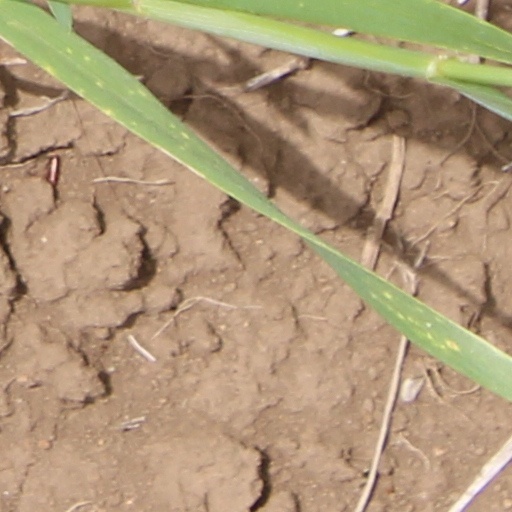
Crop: wheat